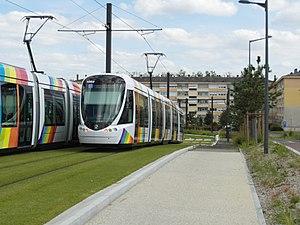
La ligne A du tramway d'Angers est la première ligne exploitée par la RATP Dev Angers, sous le nom commercial Irigo, mise en service le 25 juin 2011, entre La Roseraie, un quartier d'Angers, et Avrillé, une ville du nord de l'agglomération angevine. Au début du lancement du projet, lors de l'enquête publique, il était initialement prévu que cette inauguration se fasse en 2009. Un an après sa mise en service, la fréquentation moyenne de cette ligne était de 32 500 voyageur par jour et de 8 millions de voyages annuels. En 2017, ce dernier chiffre atteint 9,5 millions.